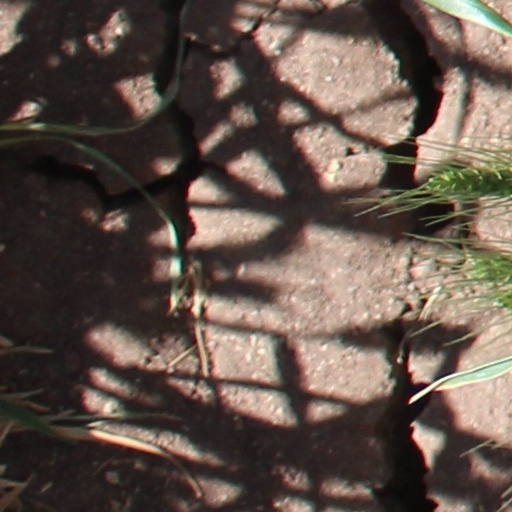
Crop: wheat